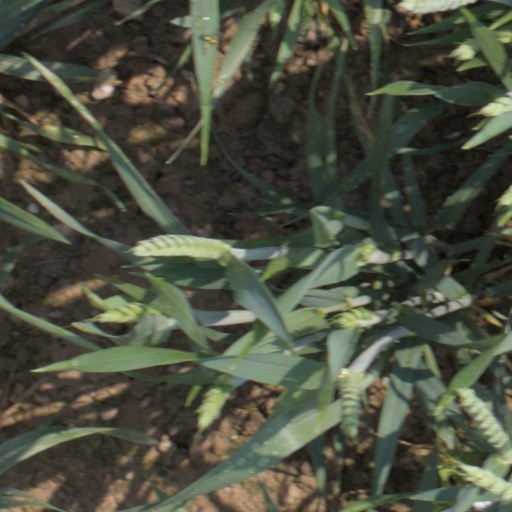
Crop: wheat